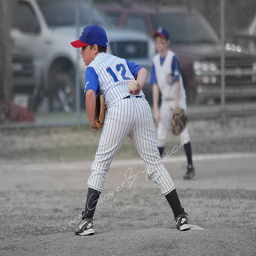
A young boy holding a ball behind his back.
A couple of boys in a field playing baseball.
A boy in a baseball uniform standing on the pitcher's rubber.
Two boys are playing baseball on an outdoor field.
A young baseball player is holding the ball and mat, with another player in the background.